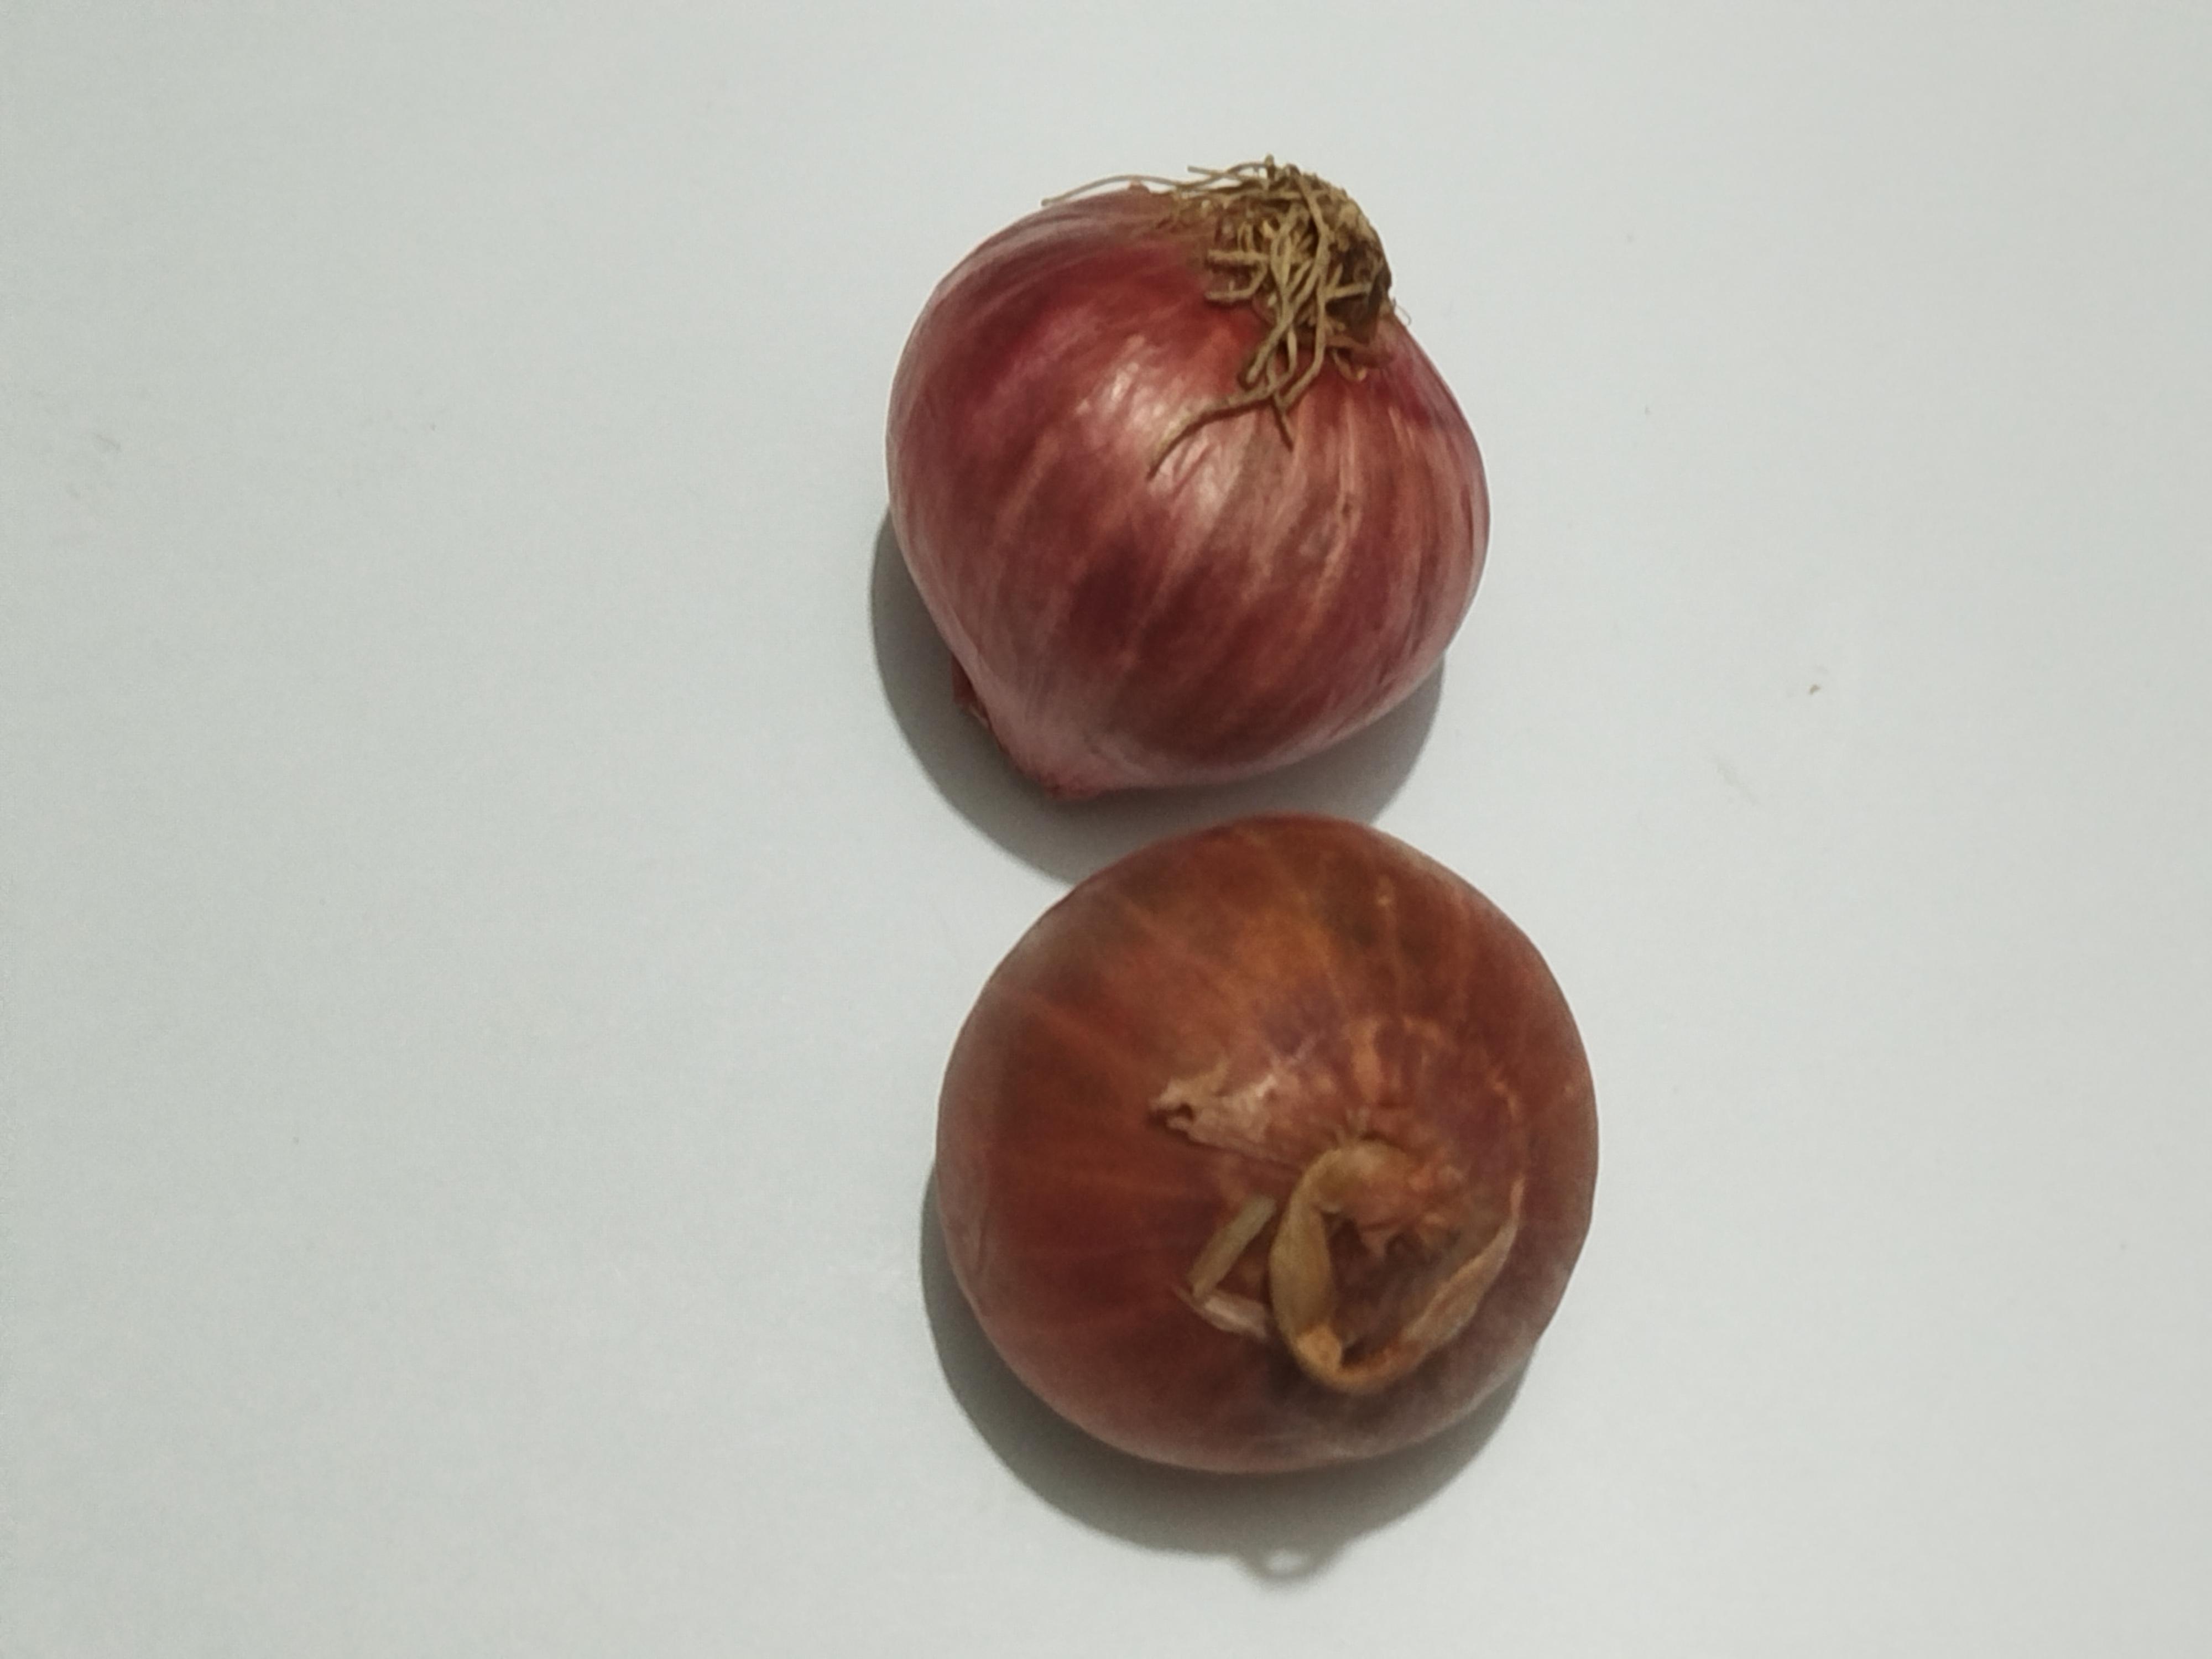
Label: Onion